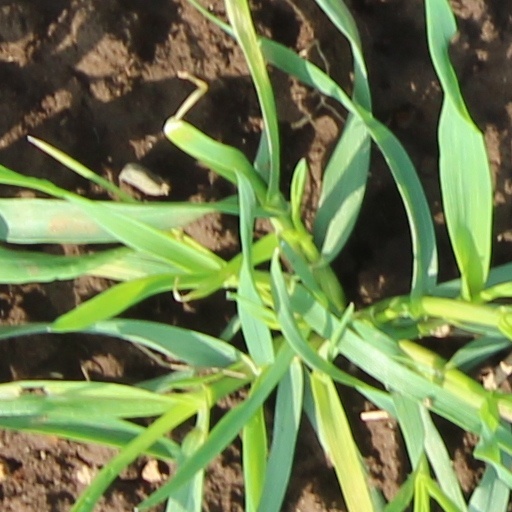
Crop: wheat